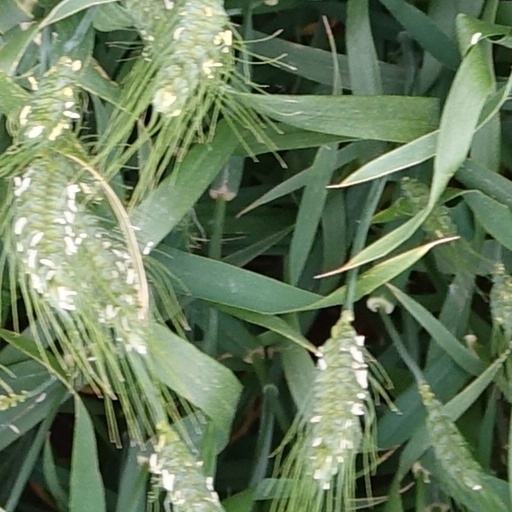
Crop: wheat